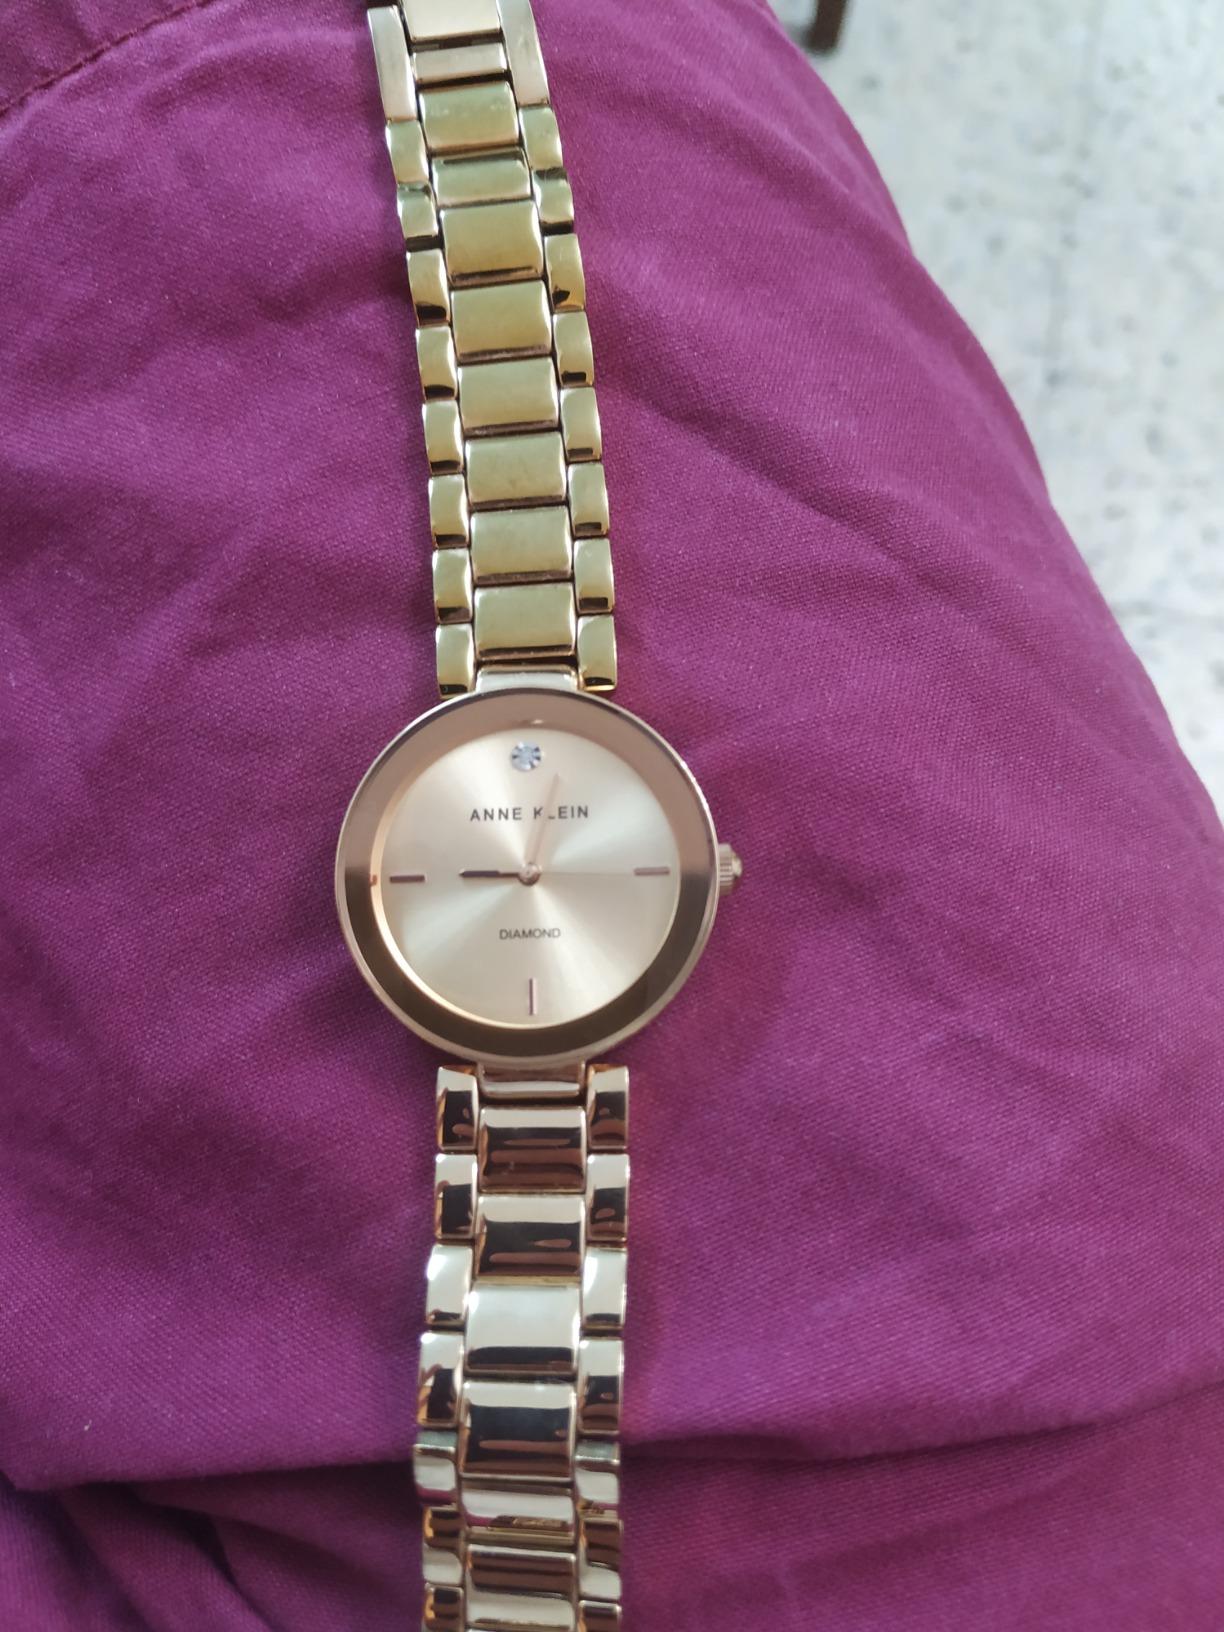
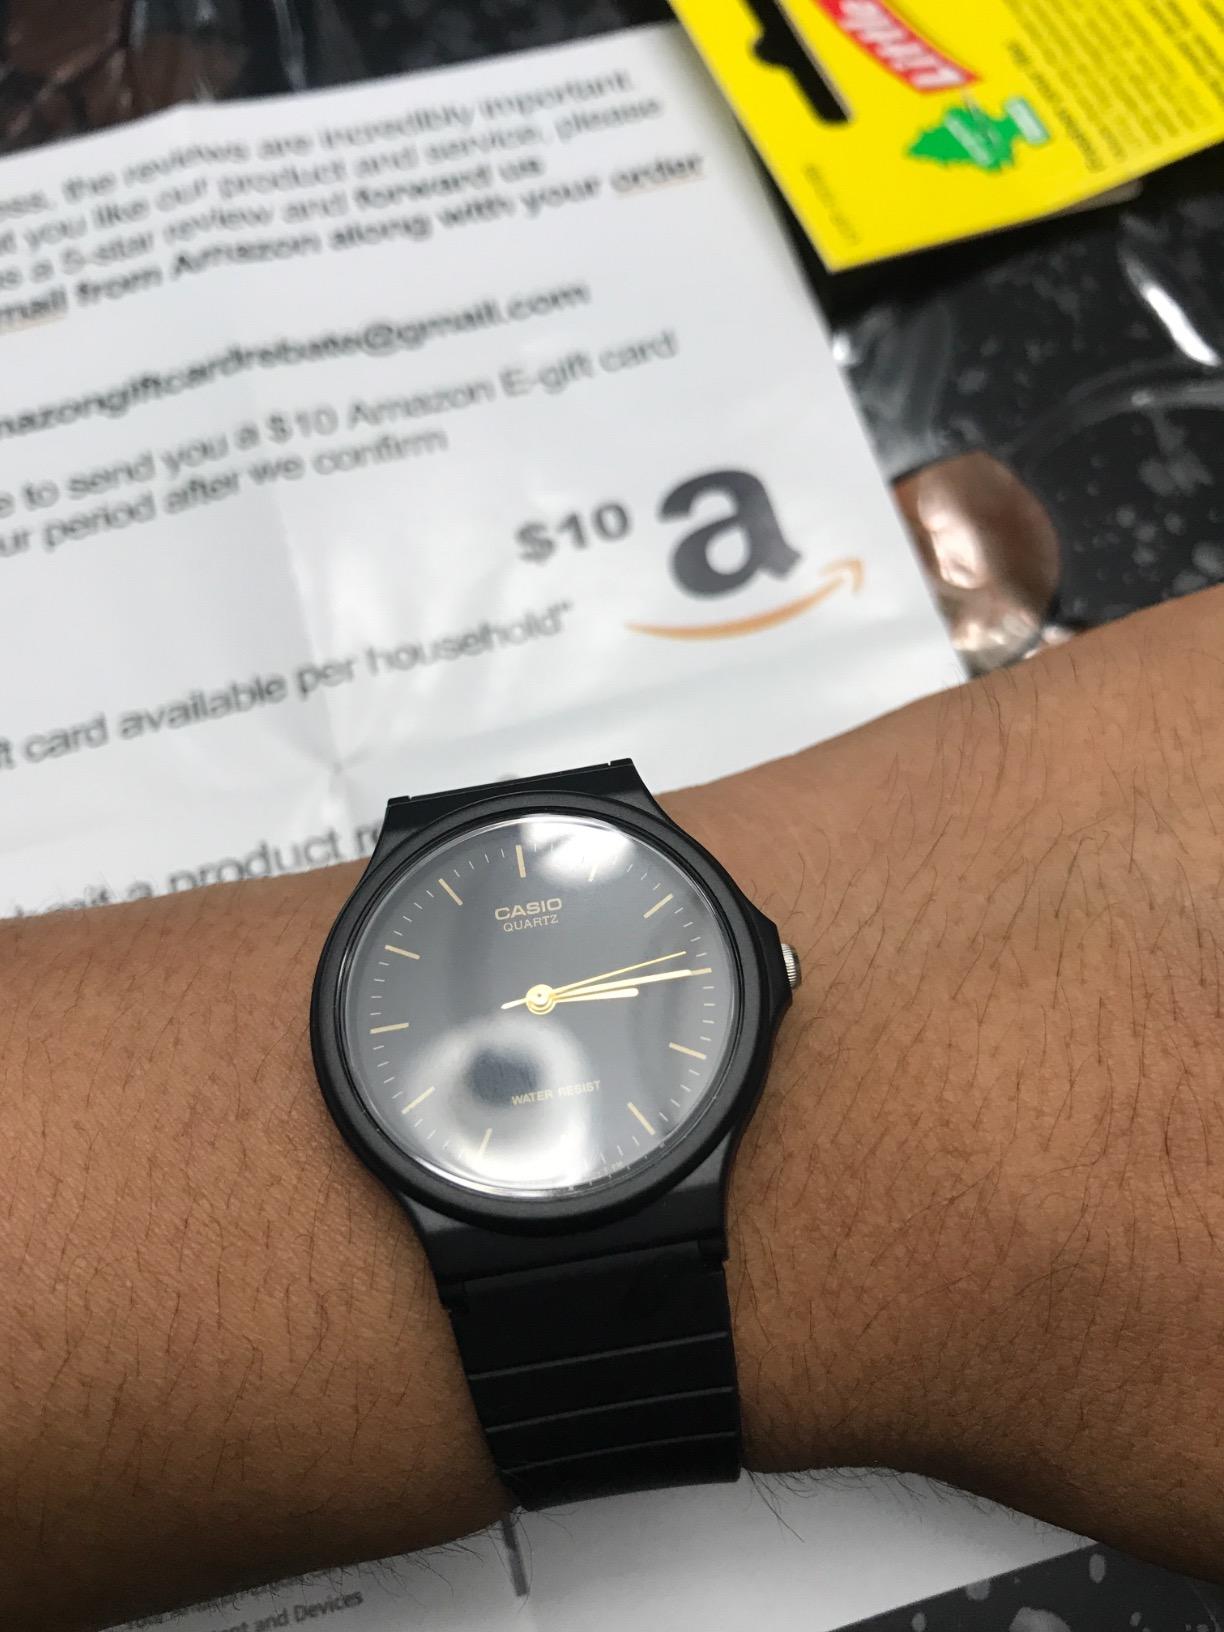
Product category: accessories_watch
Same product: no